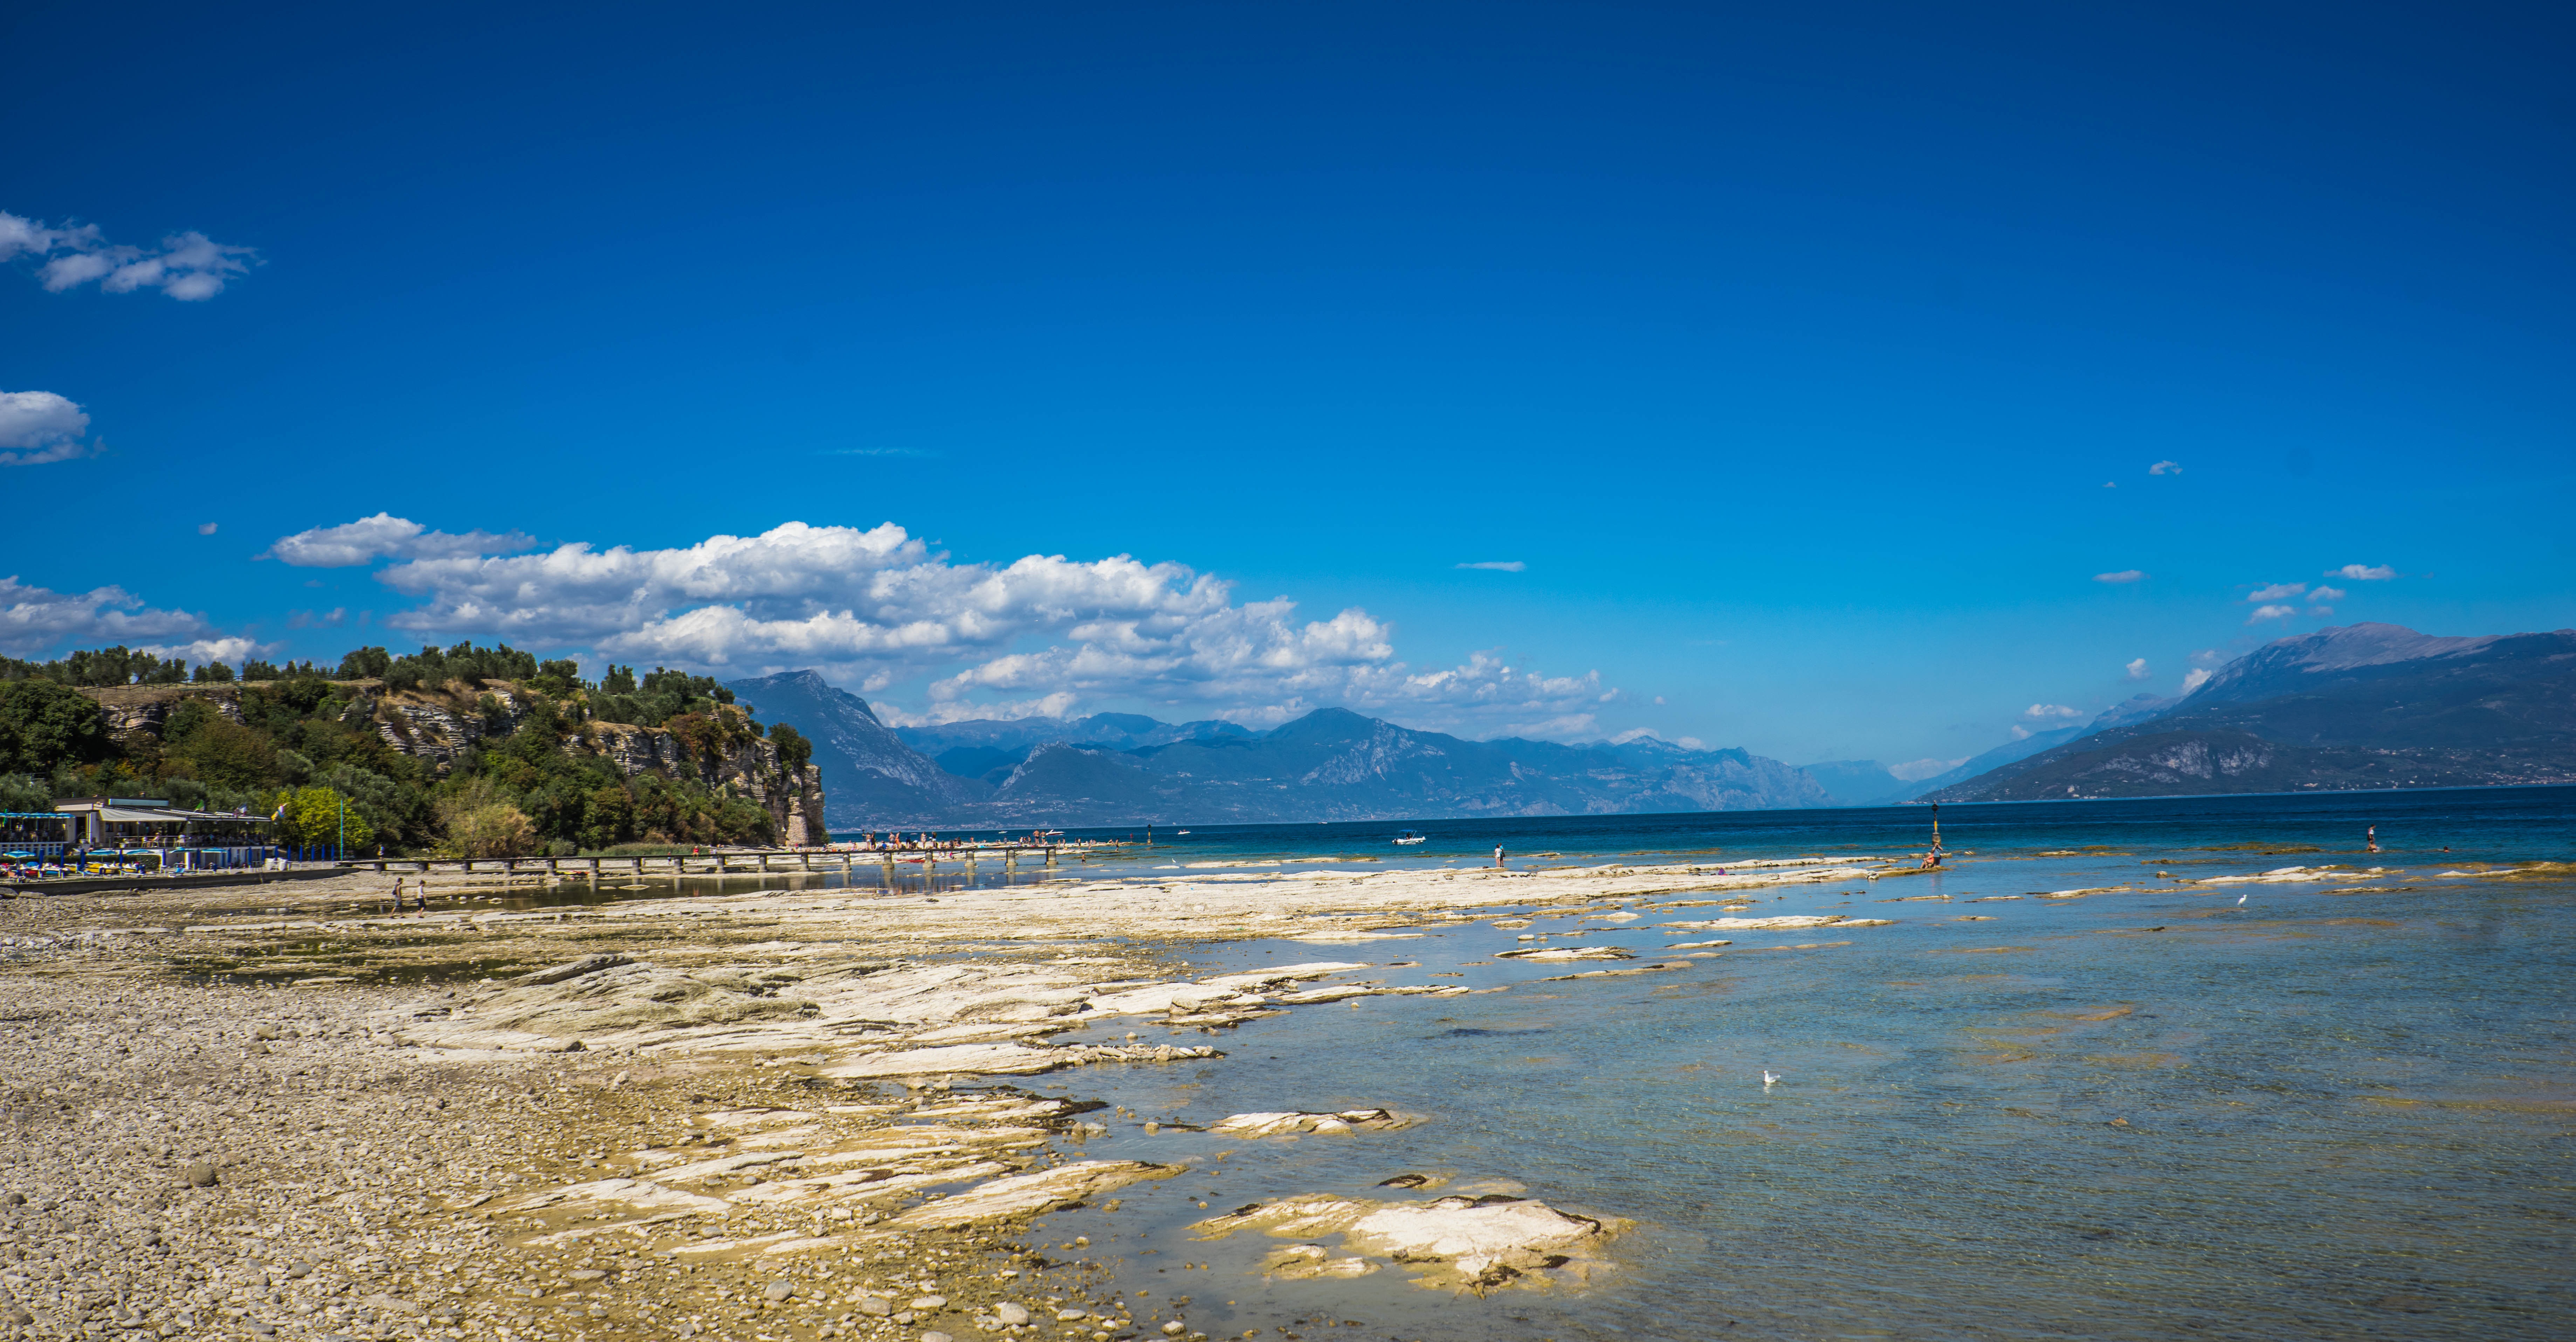
beach, landscape, sea, coast, water, sand, ocean, horizon, cloud, sky, sunlight, shore, wave, lake, dawn, vacation, travel, dusk, europe, cove, reflection, bay, italy, blue, tourism, body of water, european, famous, italian, cape, destination, touristic, lombardy, lake garda, sirmione, wind wave